Dominic A. Antonelli

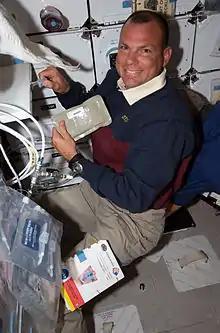
Antonelli preparing to eat during STS-119

Antonelli served as a fleet Naval Aviator and Landing Signal Officer aboard the aircraft carrier with the Blue Diamonds (VFA-146), flying F/A-18C Hornets in support of Operation Southern Watch.